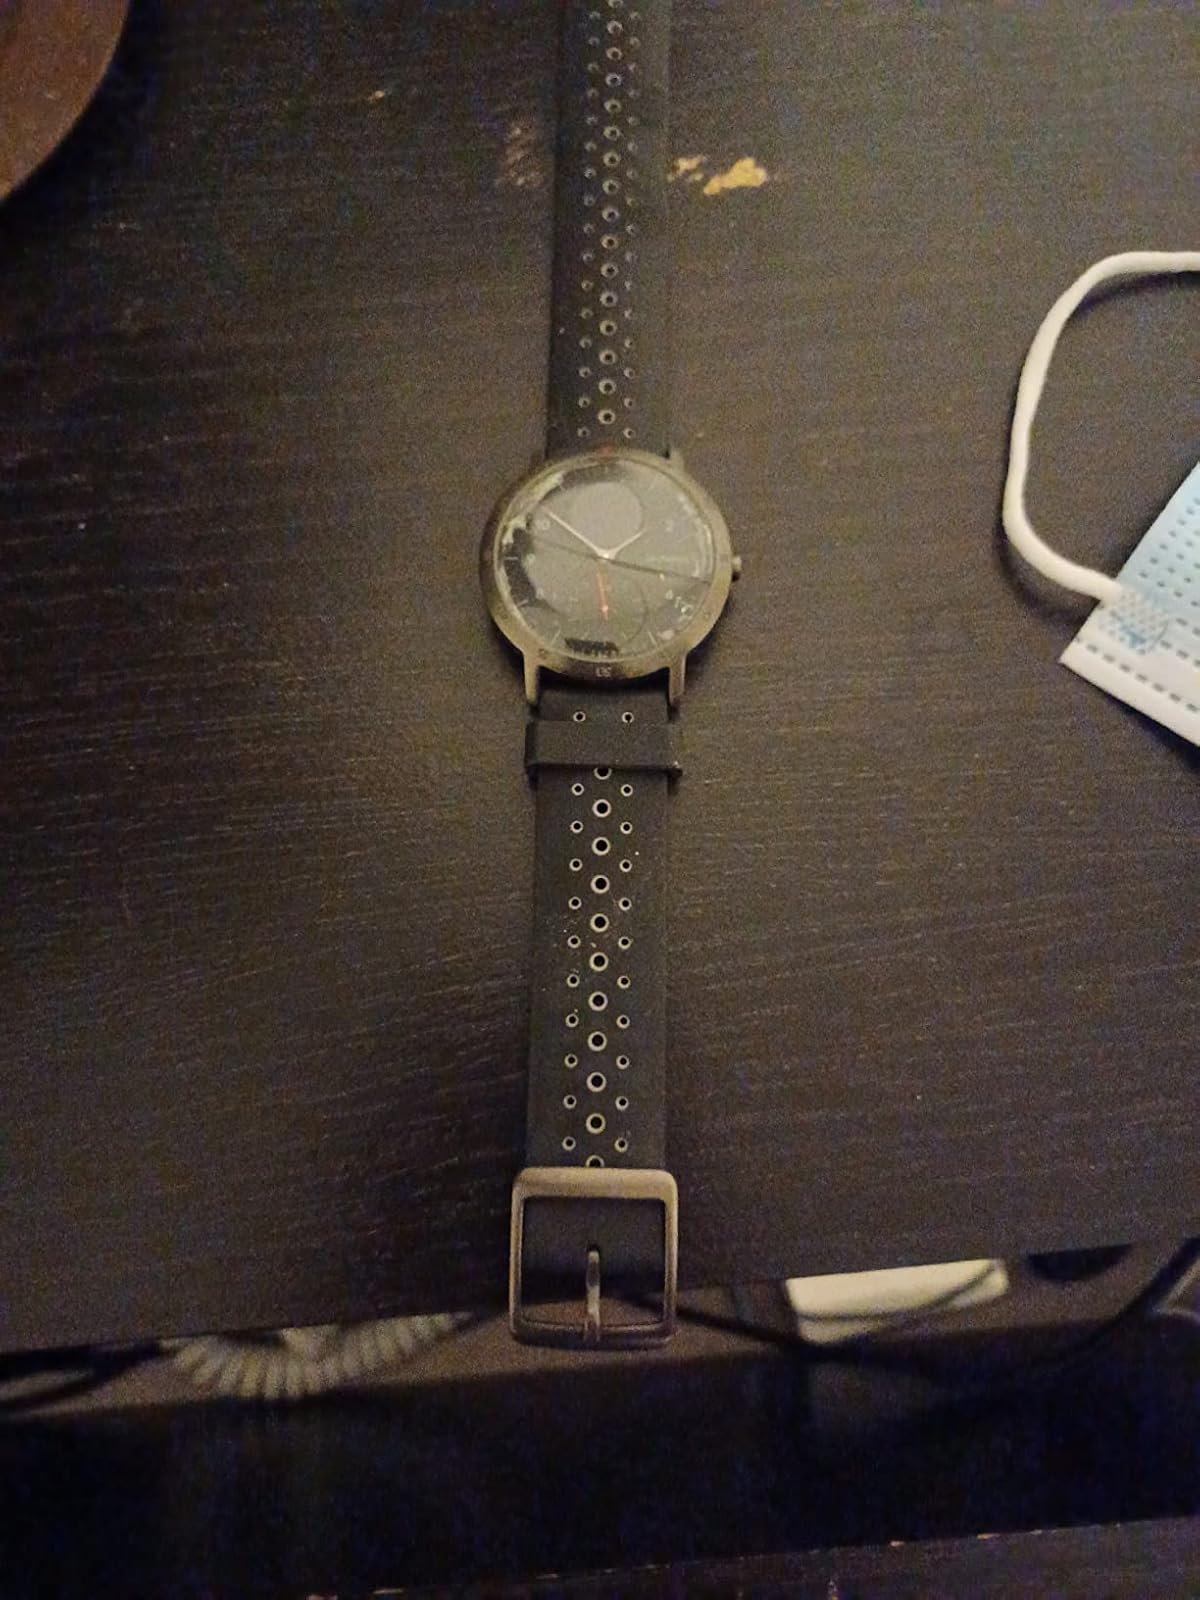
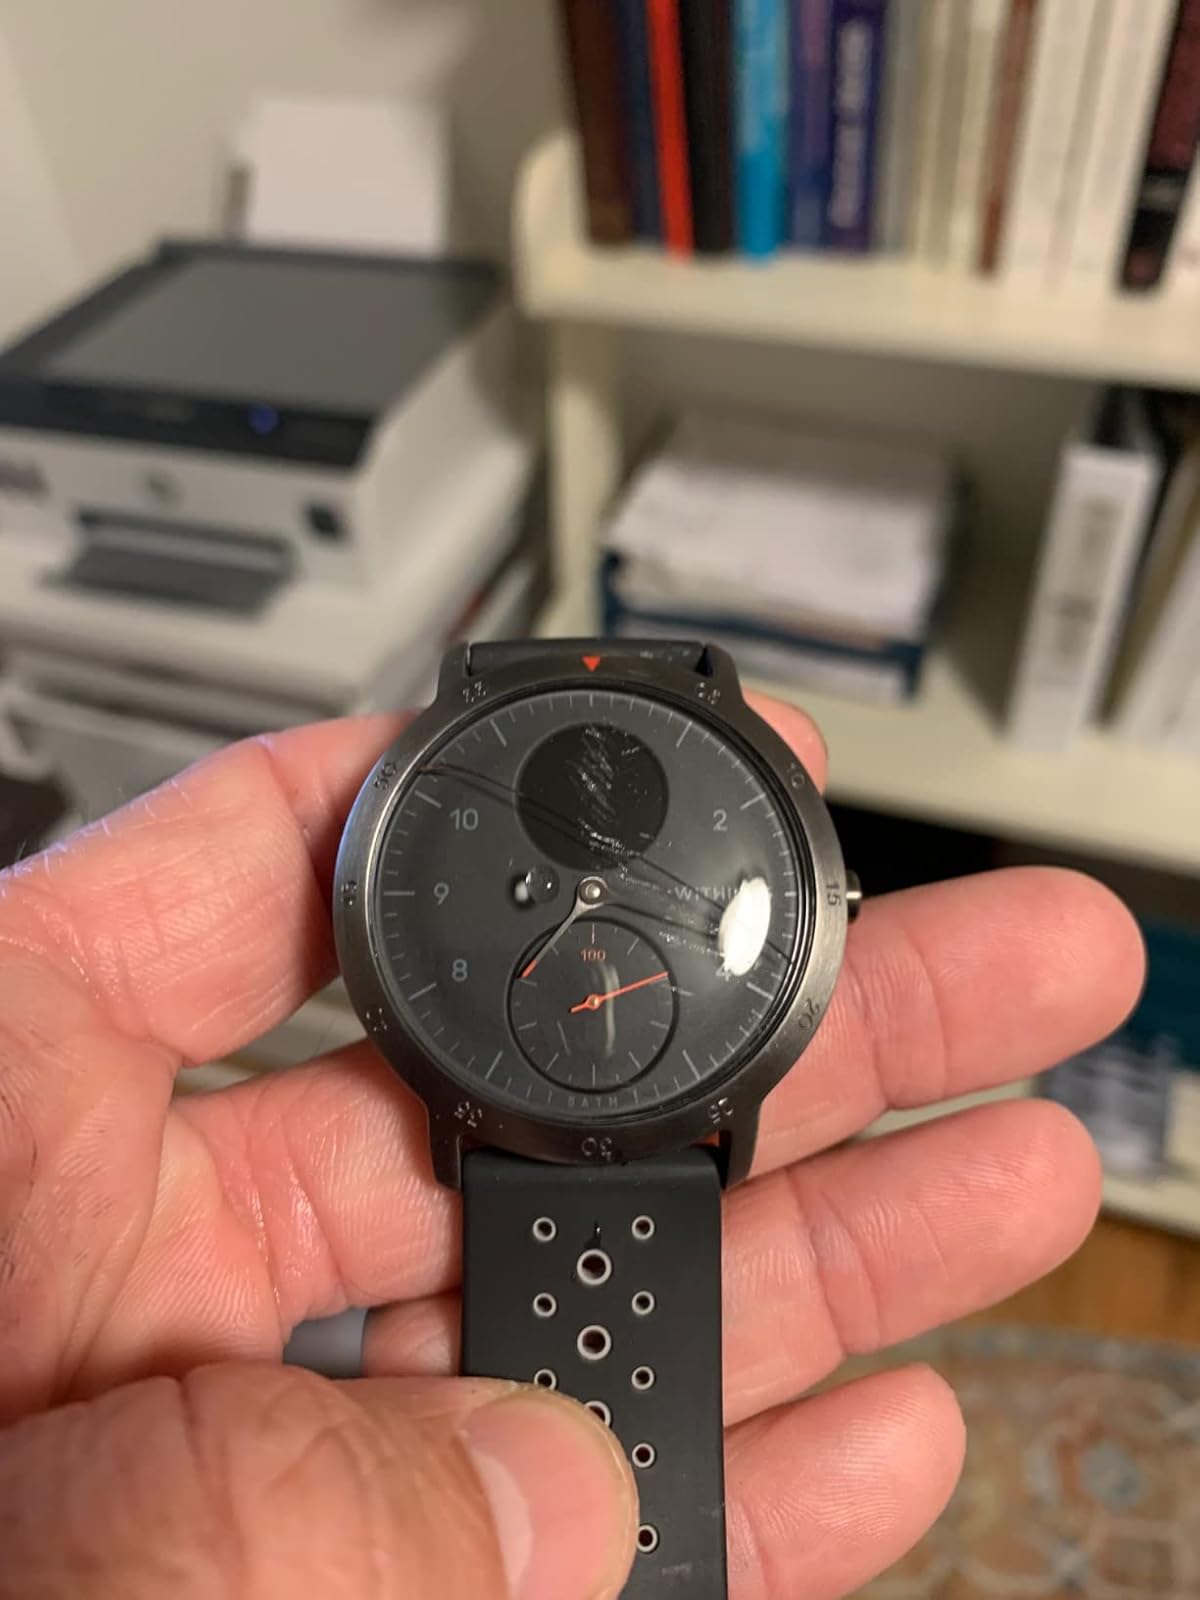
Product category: smartwatch
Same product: yes